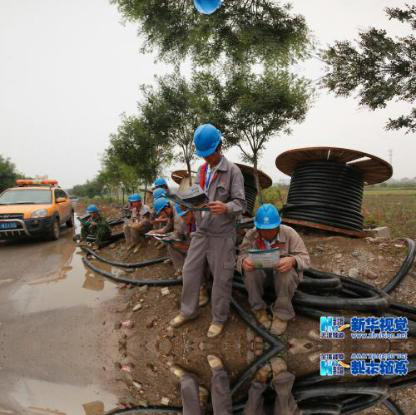
Objects in the image:
label: helmet
label: helmet
label: helmet
label: helmet
label: helmet
label: helmet
label: helmet
label: helmet